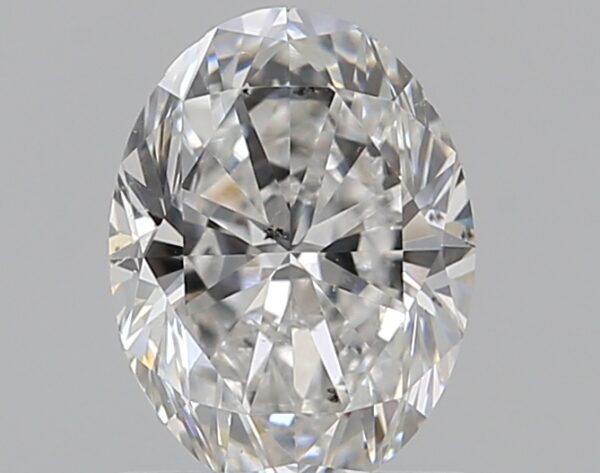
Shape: oval
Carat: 0.9
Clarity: SI1
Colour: F
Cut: VG
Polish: EX
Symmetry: VG
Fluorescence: F
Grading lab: GIA
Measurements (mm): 7.17 x 5.38 x 3.48